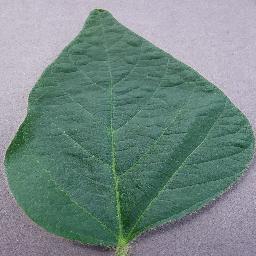
Label: Soybean___healthy